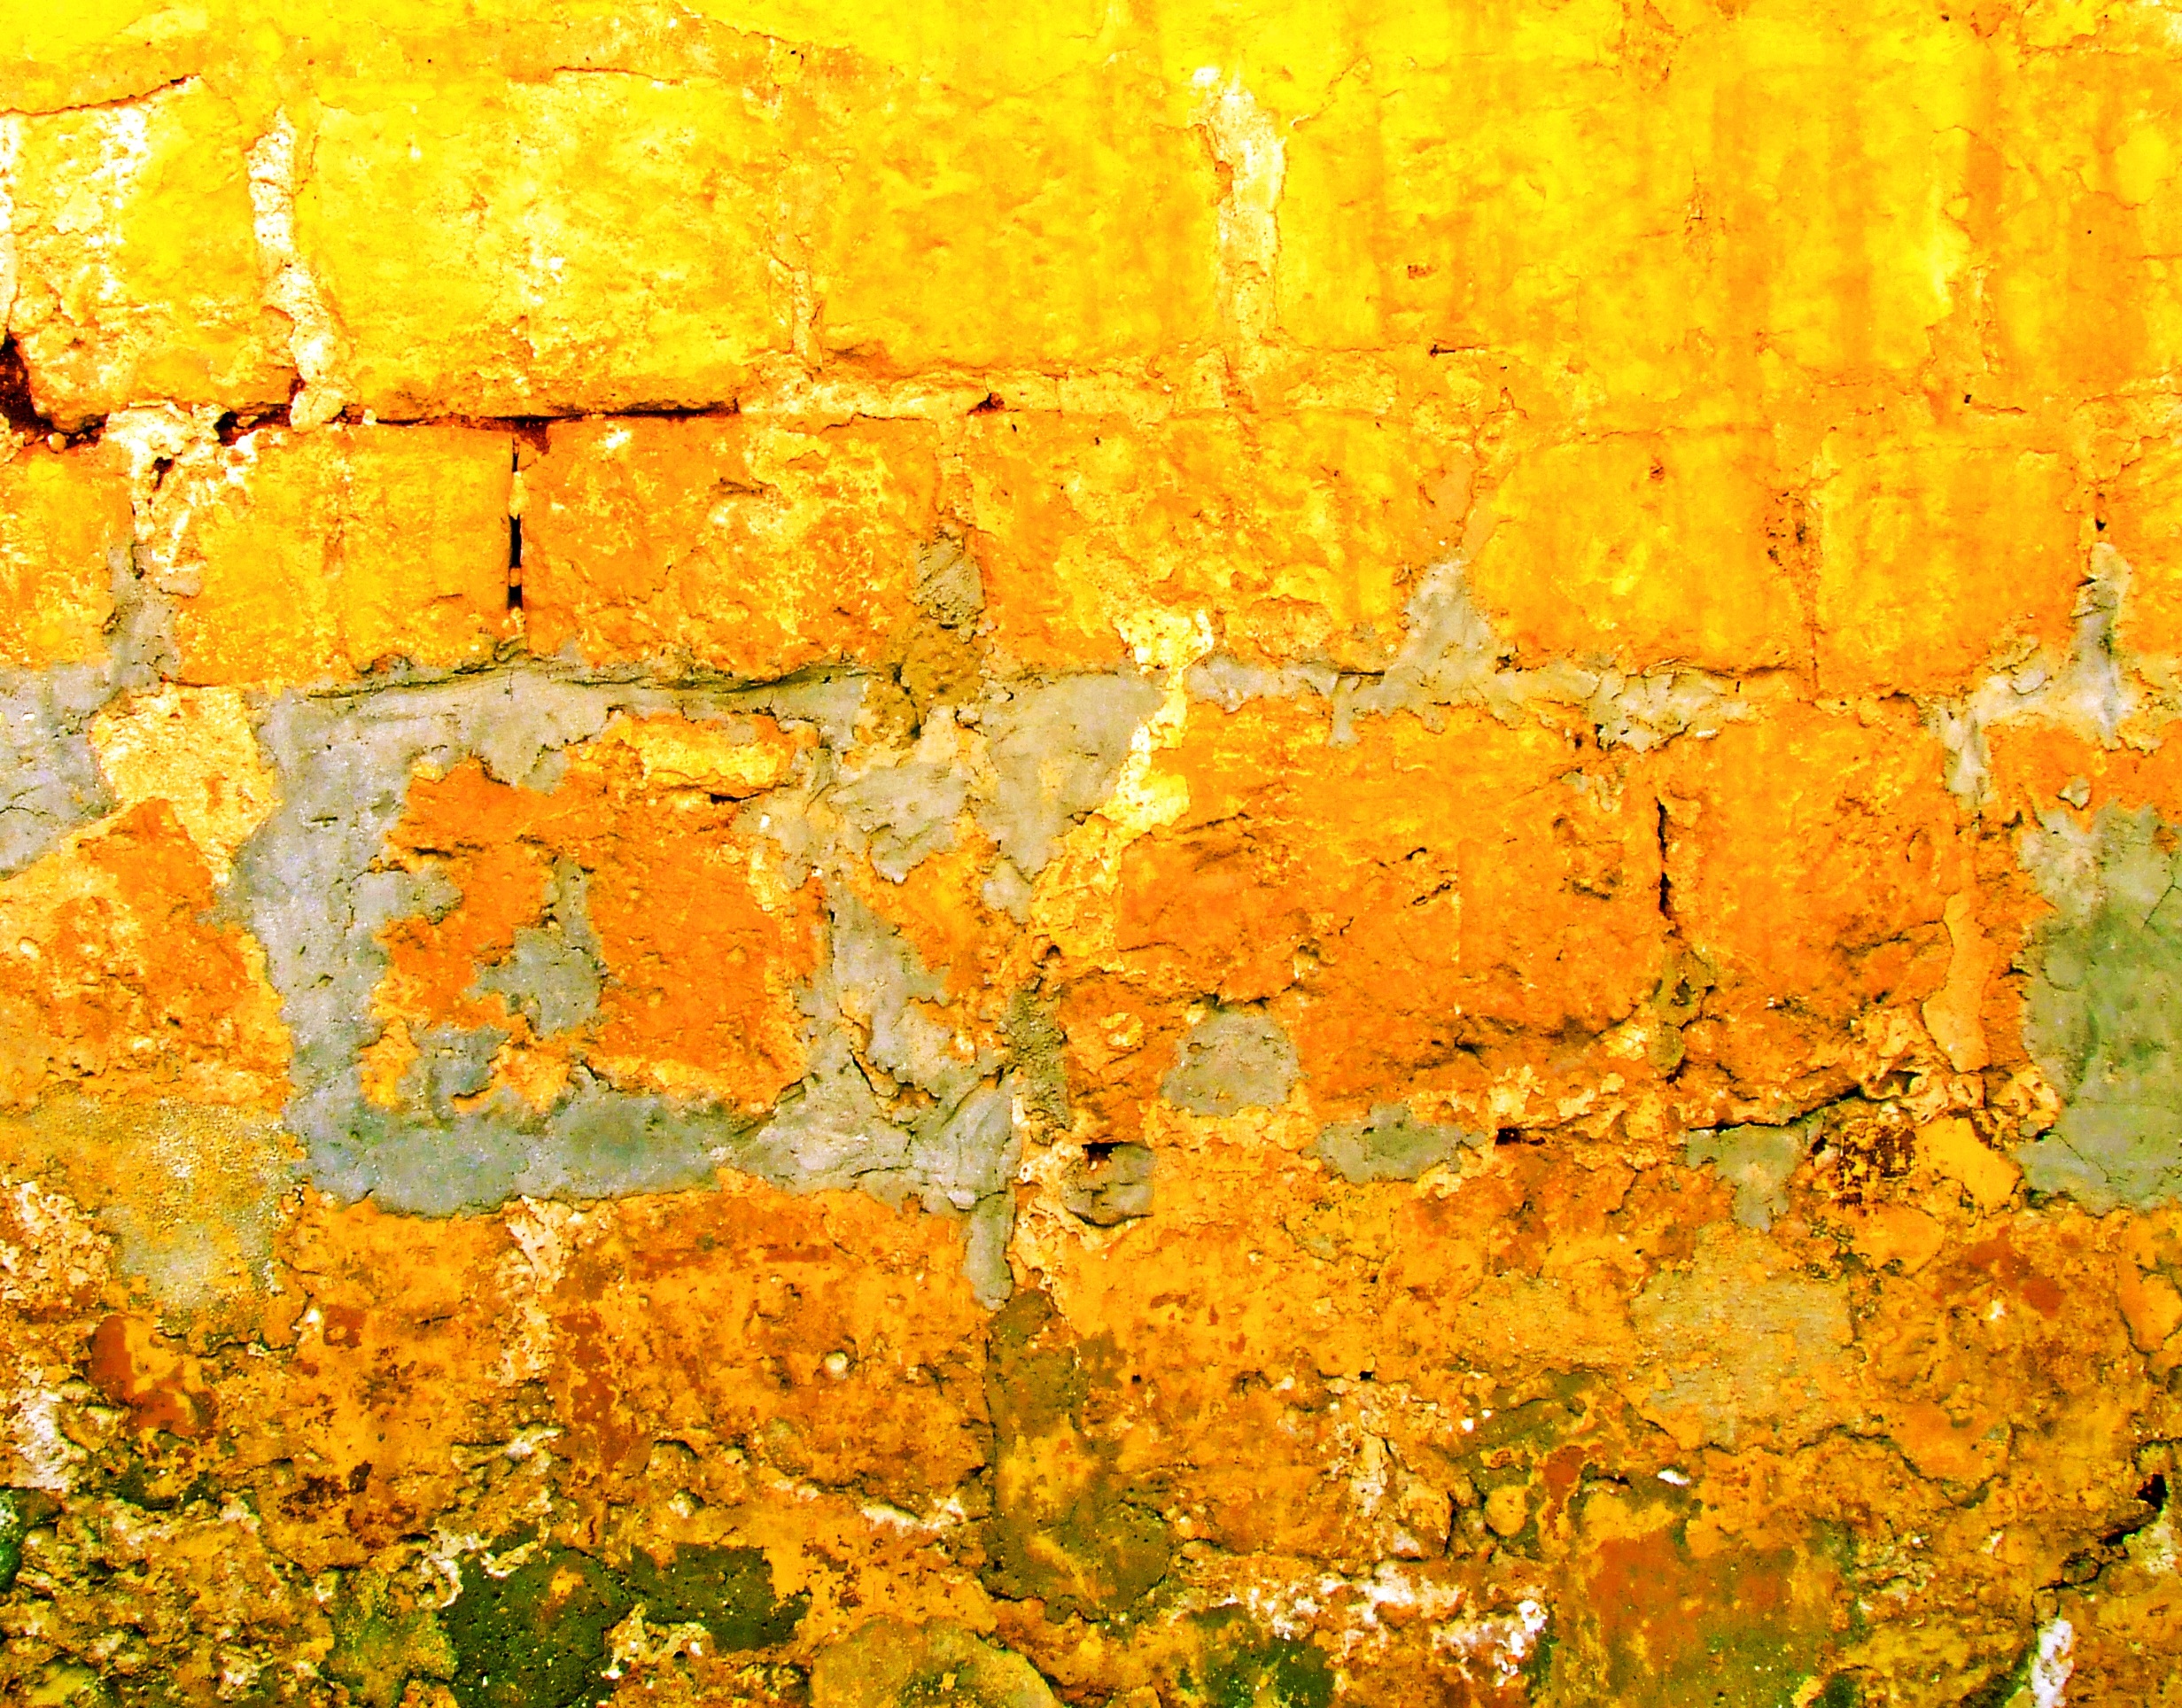
architecture, structure, plant, field, vintage, antique, warm, sunlight, texture, leaf, flower, building, old, wall, stone, construction, pattern, color, natural, autumn, brown, soil, dirty, grunge, rough, exterior, stone wall, colorful, yellow, brick, season, material, concrete, surface, weathered, block, colour, background, design, cement, brickwall, malta, brickwork, backdrop, masonry, aged, plaster, solid, stonewall, mellieha, warm color